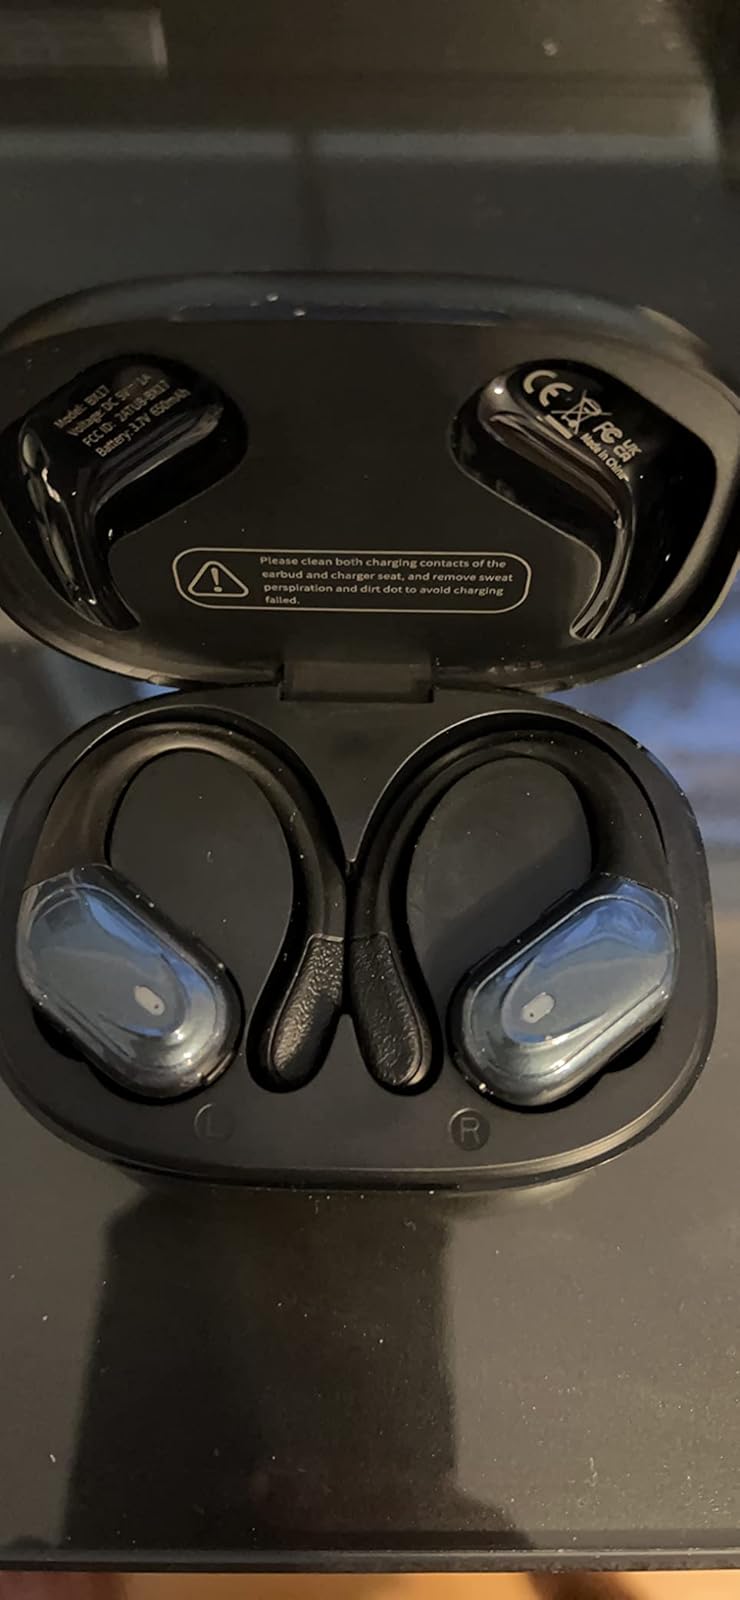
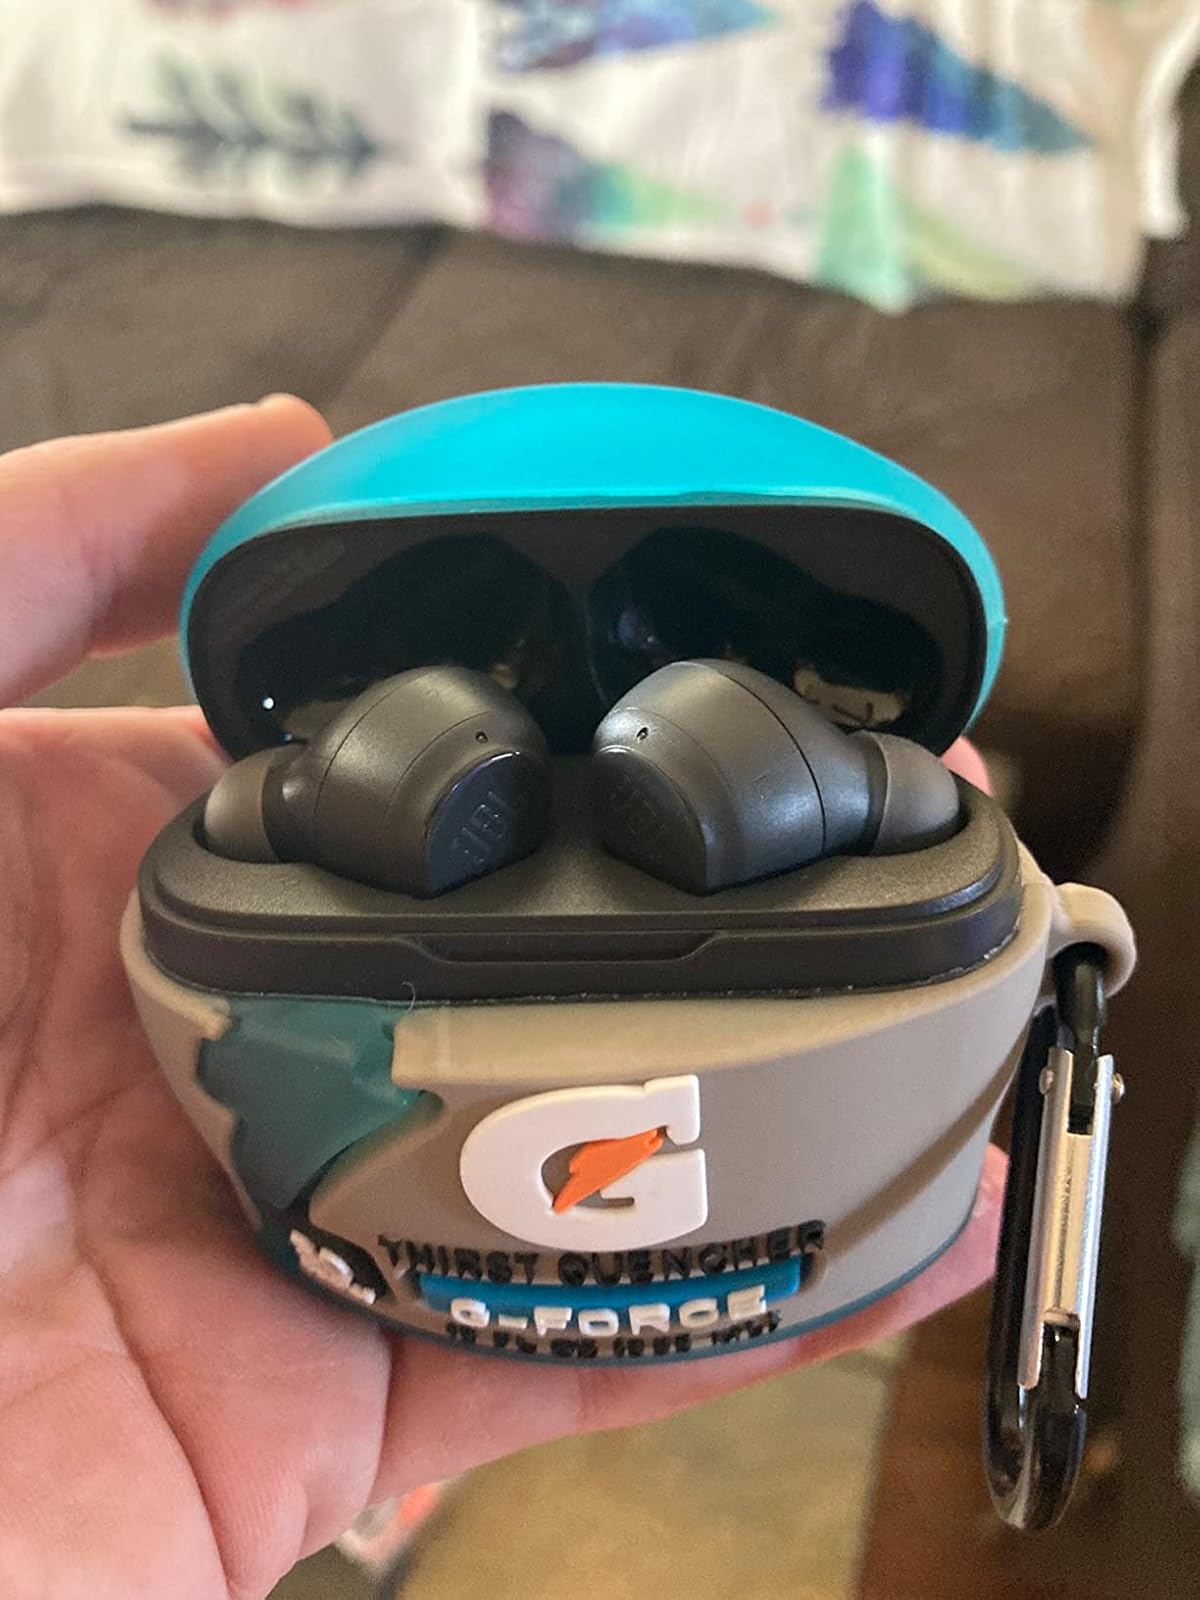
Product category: earbuds
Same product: no